History of the Jews in Africa

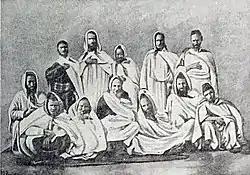
Berber Jews of the Atlas Mountains, c. 1900

The most ancient communities of African Jews are the Ethiopian, West African Jews, Sephardi Jews, and Mizrahi Jews of North Africa and the Horn of Africa.